Blue Sky Solar Racing

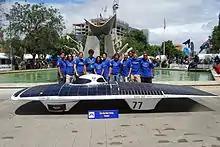
Blue Sky Solar Racing Directors 2007

The team returned to the American Solar Challenge in 2003 with Faust II, the successor to Blue Sky's vehicle in the 2001 American Solar Challenge. Traveling over across 8 states from Chicago, Illinois, to Los Angeles, California, Faust II proved to be an extremely capable race car. In contrast to American Solar Challenge 2001, Faust II was able to traverse the grueling terrain with no major on-road difficulties due to the improvements made to the vehicle. Logging 79 hours, 51 minutes, and 39 seconds of race time, Blue Sky captured 11th place overall and placed first out of all teams of equivalent solar array technology. The team was also presented with the American Solar Challenge Safety Award for outstanding safety practices during the competition.